Béarn

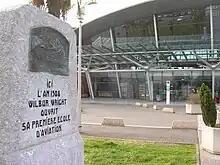
Monument to the world's first aviation school at Pau Pyrénées Airport.

Pau Pyrénées Airport, situated near Uzein, has direct flights to Charles de Gaulle Airport and Orly Airport (9 flights in total to Paris daily), Lyon–Saint-Exupéry Airport (3 flights daily) and Marseille Provence Airport. During summer, it also has flights to Bastia – Poretta Airport, Ajaccio Napoleon Bonaparte Airport, Naples International Airport and Bari Karol Wojtyła Airport. 634,000 passengers used Pau Pyrénées Airport in 2015, making it the third busiest airport in the Nouvelle-Aquitaine région of France, after Bordeaux–Mérignac Airport and Biarritz Pays Basque Airport.